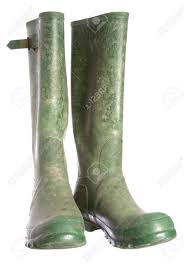
Waste category: shoes